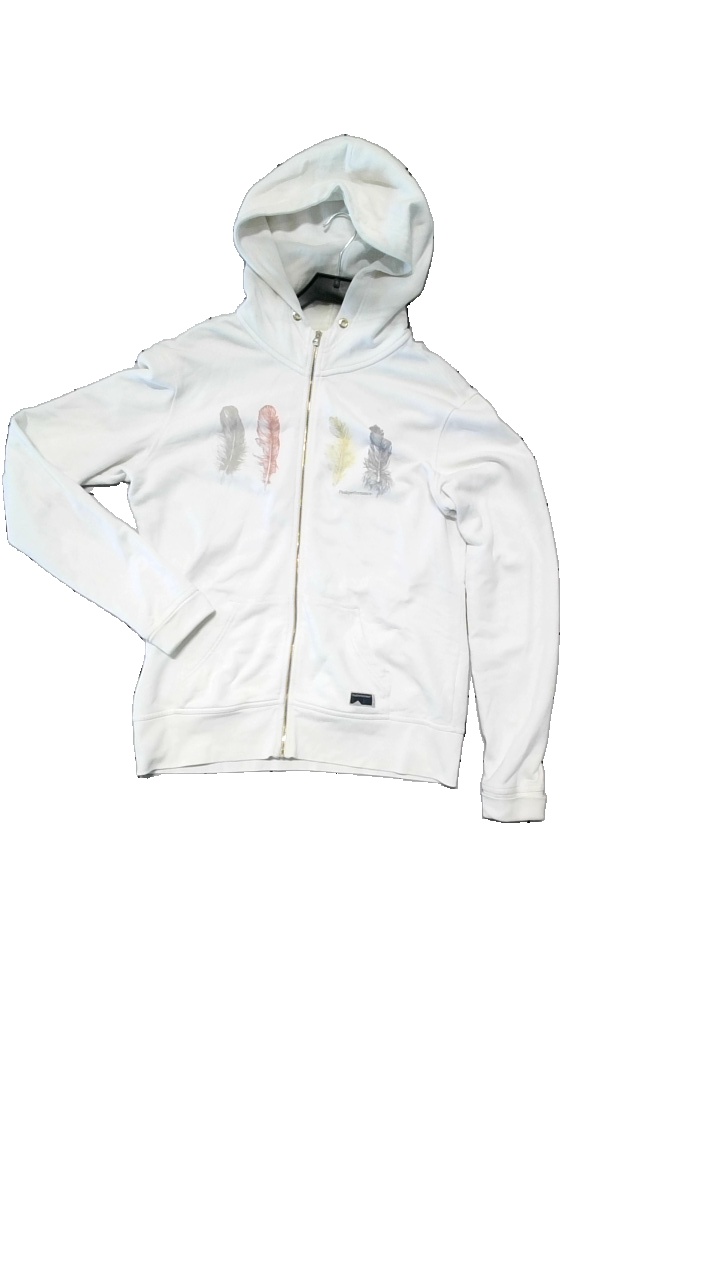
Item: Cardigan (Ladies)
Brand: Peak Performance
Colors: White
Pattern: Logo print
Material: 80% Cotton, 20% Polyester
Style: Sports
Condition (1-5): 4
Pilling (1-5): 4
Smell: Minor
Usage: Reuse
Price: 50-100